William F. McCombs

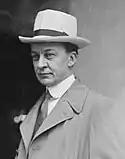
McCombs in 1917

William Frank McCombs (December 26, 1876 – February 22, 1921) was an American lawyer and politician who served as chair of the Democratic National Committee from 1912 to 1916.